RAF Andover

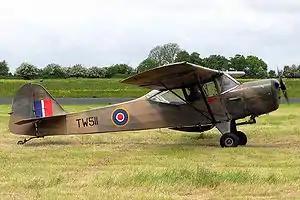
Taylorcraft Auster Mk. V

RAF Andover was attacked twice by the Luftwaffe during the Battle of Britain. At 1700 hours on 13 August 1940, approximately 12 high explosive bombs were dropped by Junkers Ju 88s of III Staffel, Lehrgeschwader 1, of Luftflotte 3, from Châteaudun in France. The Station Headquarters and officer's quarters were extensively damaged. One aircraft on the station was also damaged. Casulaties were two killed including Squadron Leader Louis de Lorme Leder who is buried in Holy Trnity Church, Penton Mewsey.